Polish Radio Kielce

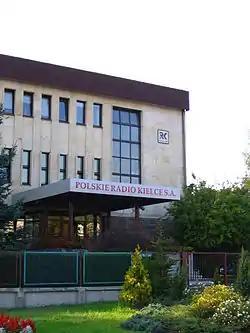
Headquarters of Radio Kielce

Polish Radio Kielce (Polskie Radio Kielce) - is the regional broadcaster based in Kielce.